Rubinar

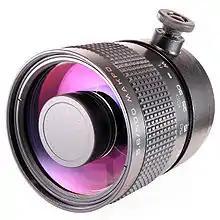
Rubinar 1:5.6 500 mm

Rubinar is a Soviet lens design series developed and produced by JSC Lytkarino Plant of Optical Glass (LZOS). It is compact despite its long focal lengths.